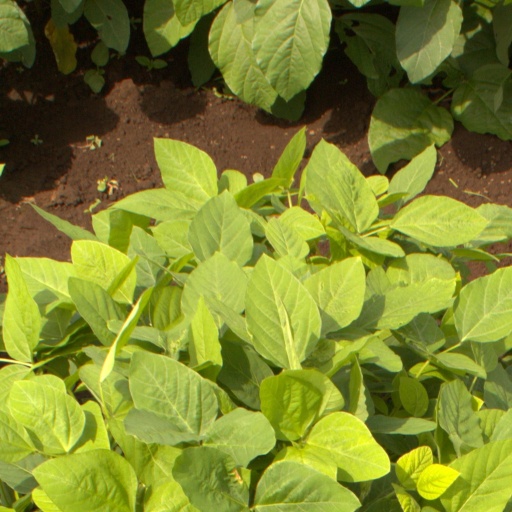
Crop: soybean